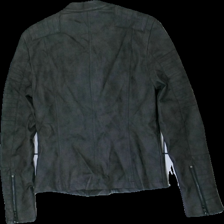
View: back
Type: Jacket
Category: Ladies
Brand: Only
Colors: Grey
Material: 100% polyurethane, lining: 100% polyester
Cut: Regular
Size: 38
Season: All
Damage 2: Blue stain
Damage 2 location: bottom left
Price range: 100-150
Recommended usage: Reuse
Description: Grey faux leather jacket from 2018. In good condition.